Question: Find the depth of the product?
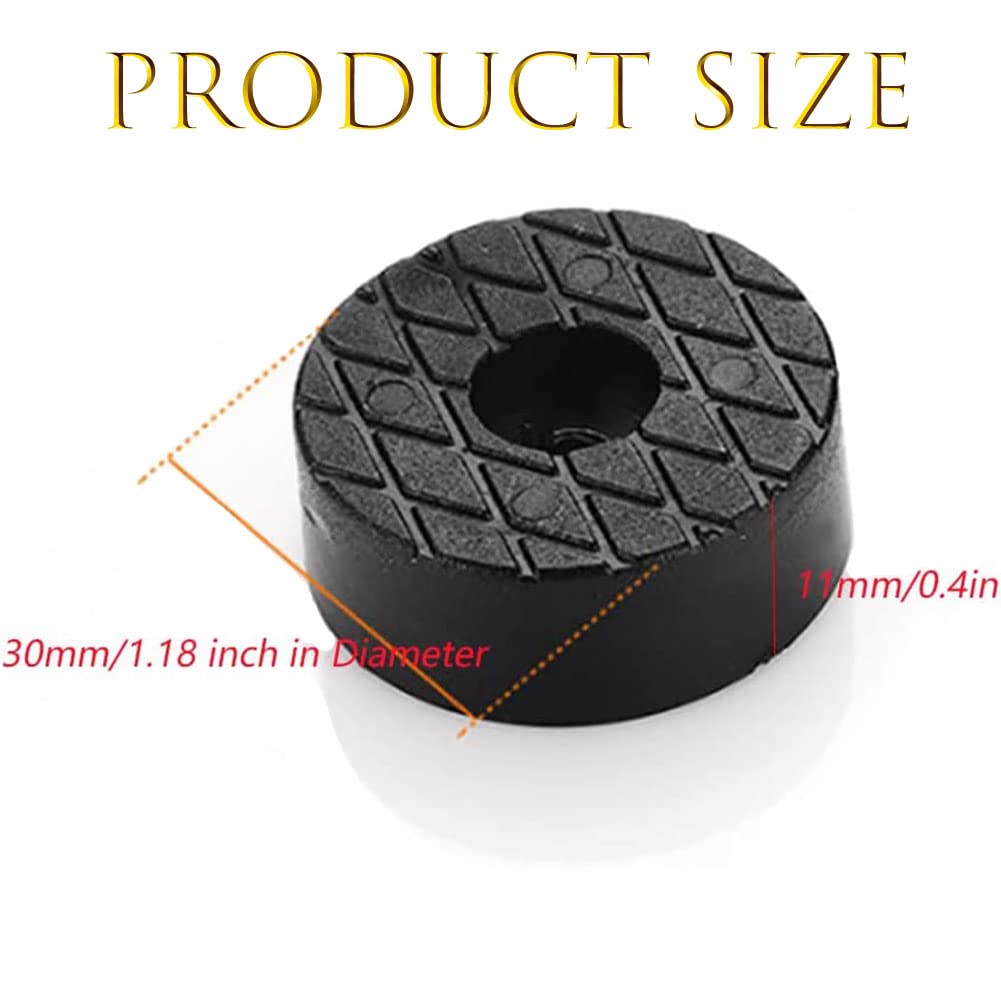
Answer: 30.0 millimetre